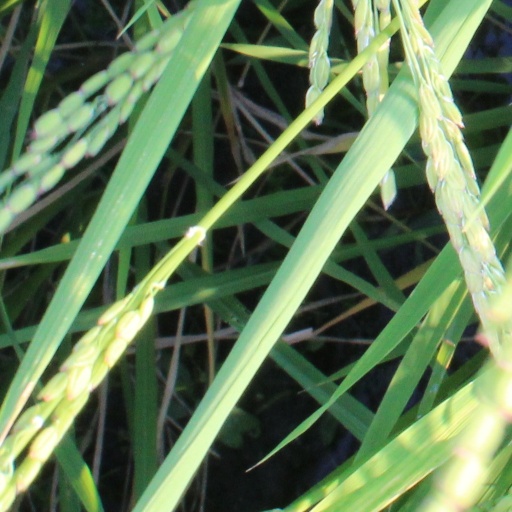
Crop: rice